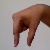
The image shows a hand gesture representing the letter 'Q' in Indian Sign Language.